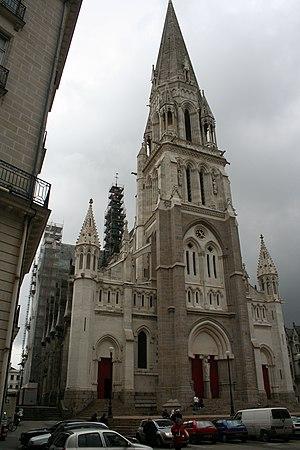
L'architecture gothique est un style architectural d'origine française qui s'est développé à partir de la seconde partie du Moyen Âge en Europe occidentale. Elle apparaît en Île-de-France et en Haute-Picardie au XIIᵉ siècle. Elle se diffuse rapidement au nord puis au sud de la Loire et en Europe jusqu'au milieu du XVIᵉ siècle et même jusqu'au XVIIᵉ siècle dans certains pays. L'esthétique gothique et ses techniques se perpétuent dans l'architecture française au-delà du XVIᵉ siècle, en pleine période classique, dans certains détails et modes de constructions. Enfin, un véritable renouveau apparaît avec la vague de l'historicisme du XIXᵉ siècle jusqu'au début du XXᵉ siècle. Le style a alors été qualifié de néo-gothique.
La basilique Saint-Nicolas de Nantes est une basilique française de style néo-gothique située dans le centre-ville de Nantes. C'est l'une des deux basiliques de la ville, avec la basilique Saint-Donatien-et-Saint-Rogatien.
Nantes appartient au réseau des Villes et Pays d'art et d'histoire, animé par le ministère de la Culture et les collectivités territoriales, et qui rassemblent les villes soucieuses de préserver et de promouvoir leur patrimoine.